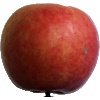
Label: Apple Crimson Snow 1